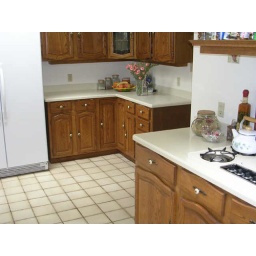
Gas stove top, built-in range &amp;amp; microwave. There's a cut-out over the sink that looks at the dining room.